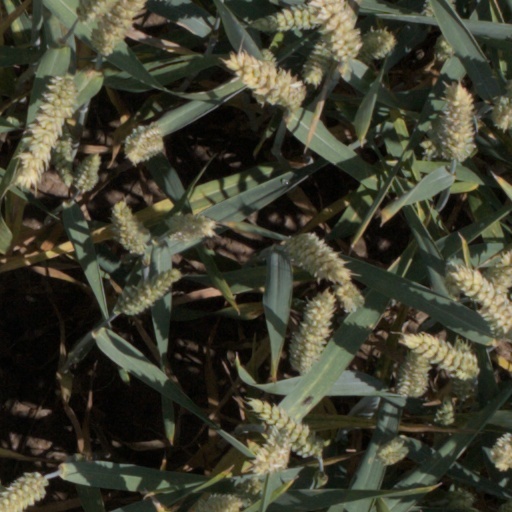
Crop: wheat